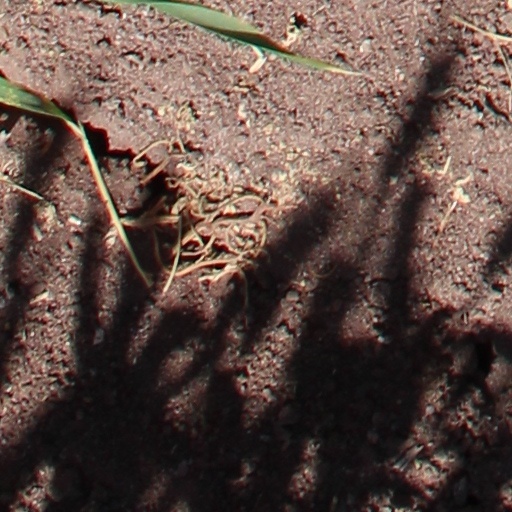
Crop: wheat